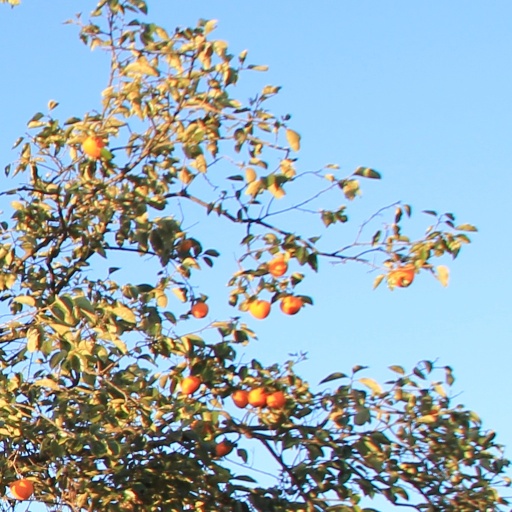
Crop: grape